Smuggling

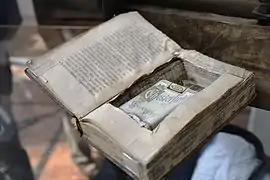
A book with cigarettes.

Smuggling is the illegal transportation of objects, substances, information or people, such as out of a house or buildings, into a prison, or across an international border, in violation of applicable laws or other regulations. More broadly, social scientists define smuggling as the purposeful movement across a border in contravention to the relevant legal frameworks.